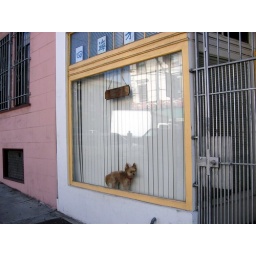
dog in the window